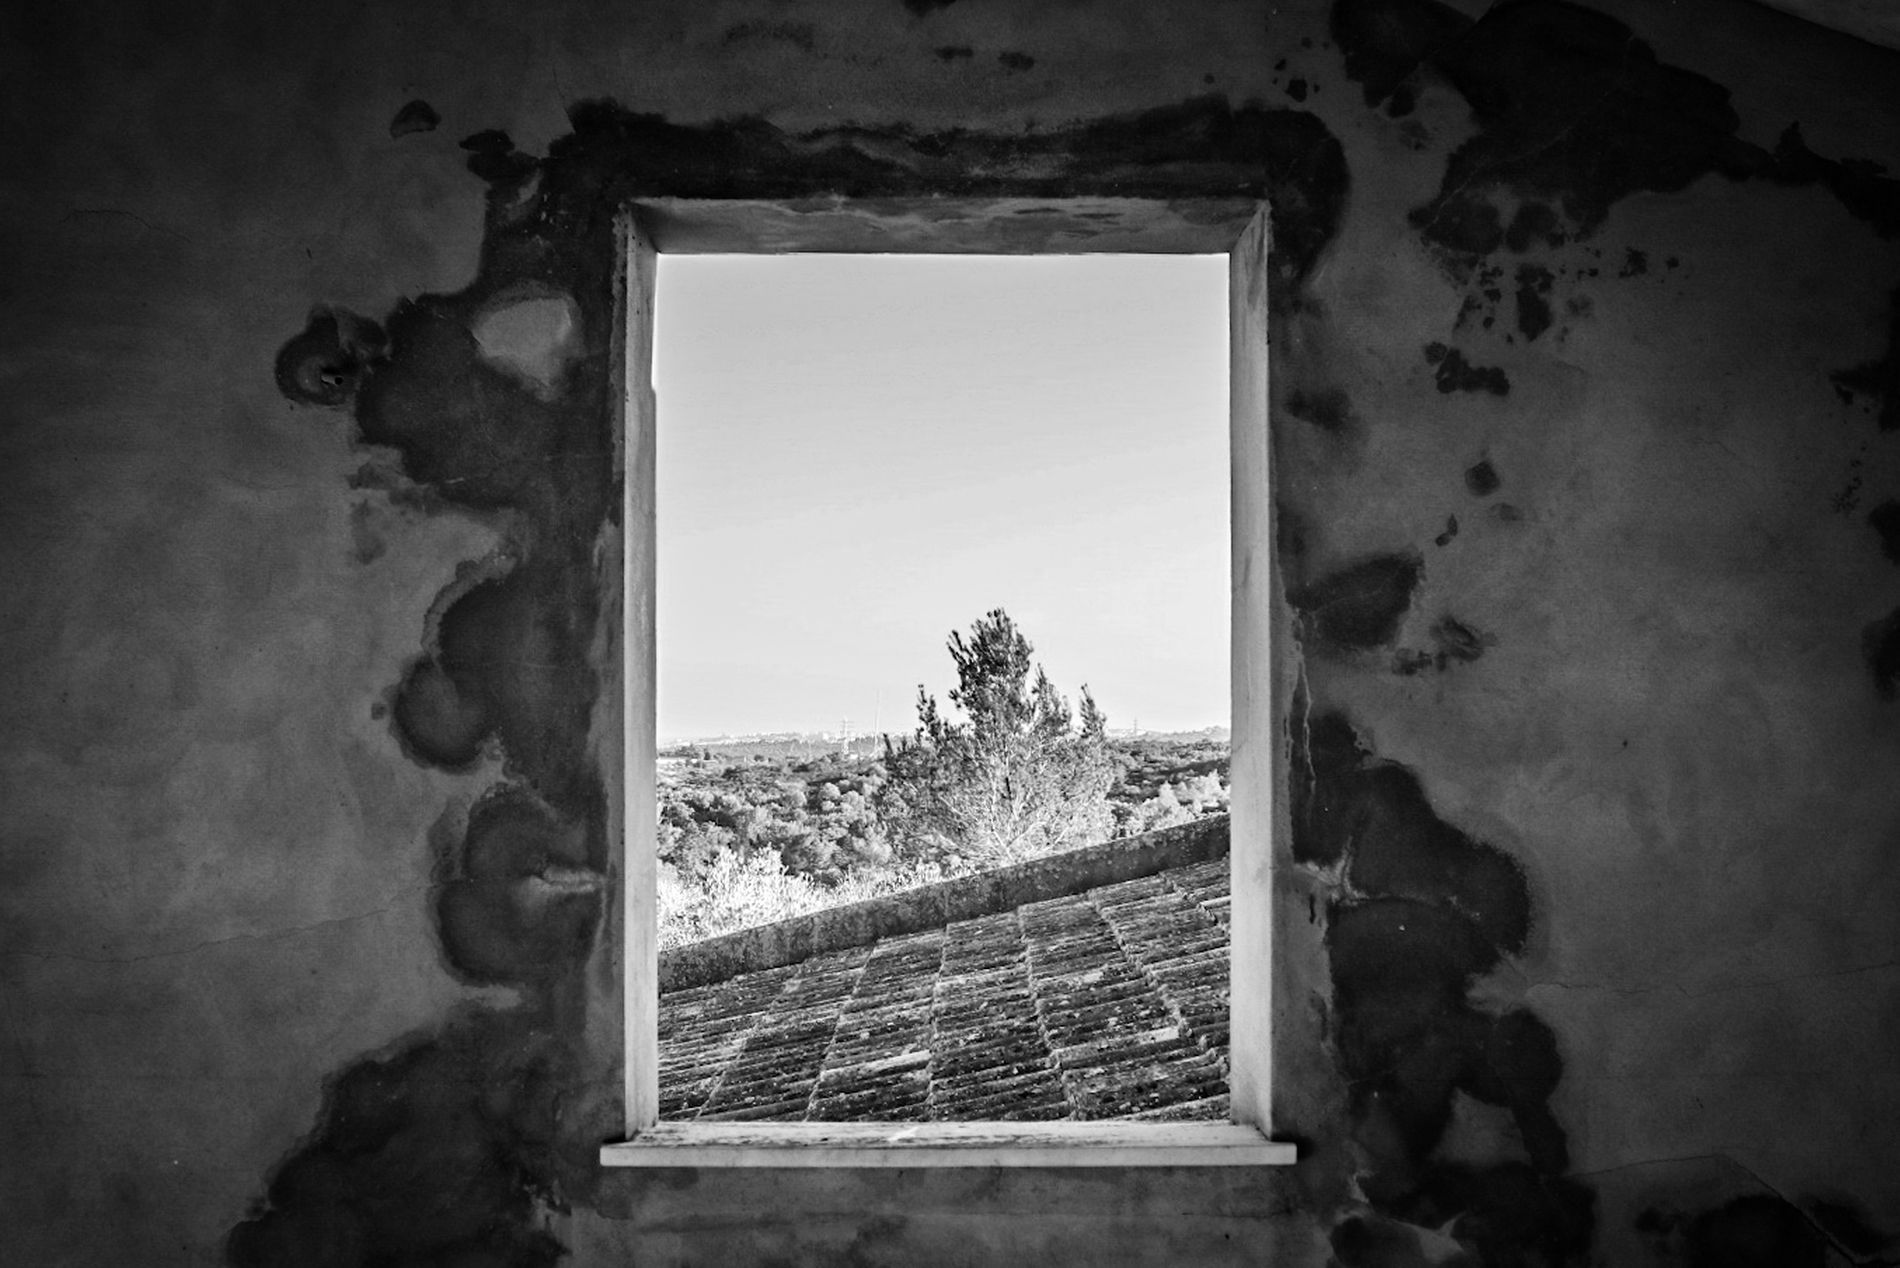
The window of nature
The image shows a view through a window. The window to a view of a tree behind the rooftop of a building.
This landscape taken at eye level shows a view through a window. The window to a view of a tree behind the rooftop of a building. The mood is nostalgic and the color palette is white and black.
Labels: Architecture, Building, Wall, Home Damage, Window, Outdoors, Hole, Nature, sky, Tree
Camera: Canon Canon EOS 80D
Lens: EF-S18-55mm f/3.5-5.6 IS STM
Aperture: F4.5
Exposure: 1/200 sec
ISO: 100
Focal length: 18.0 mm